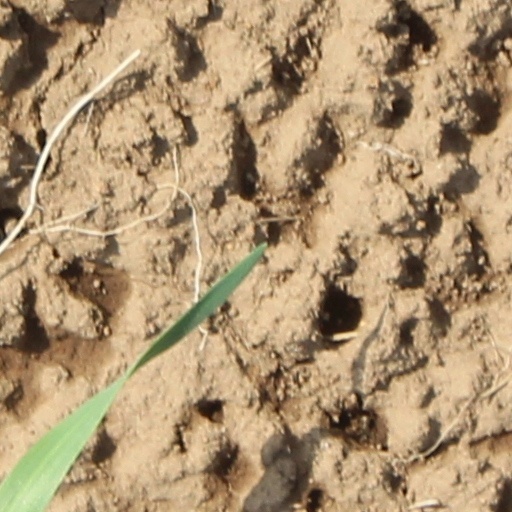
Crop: wheat